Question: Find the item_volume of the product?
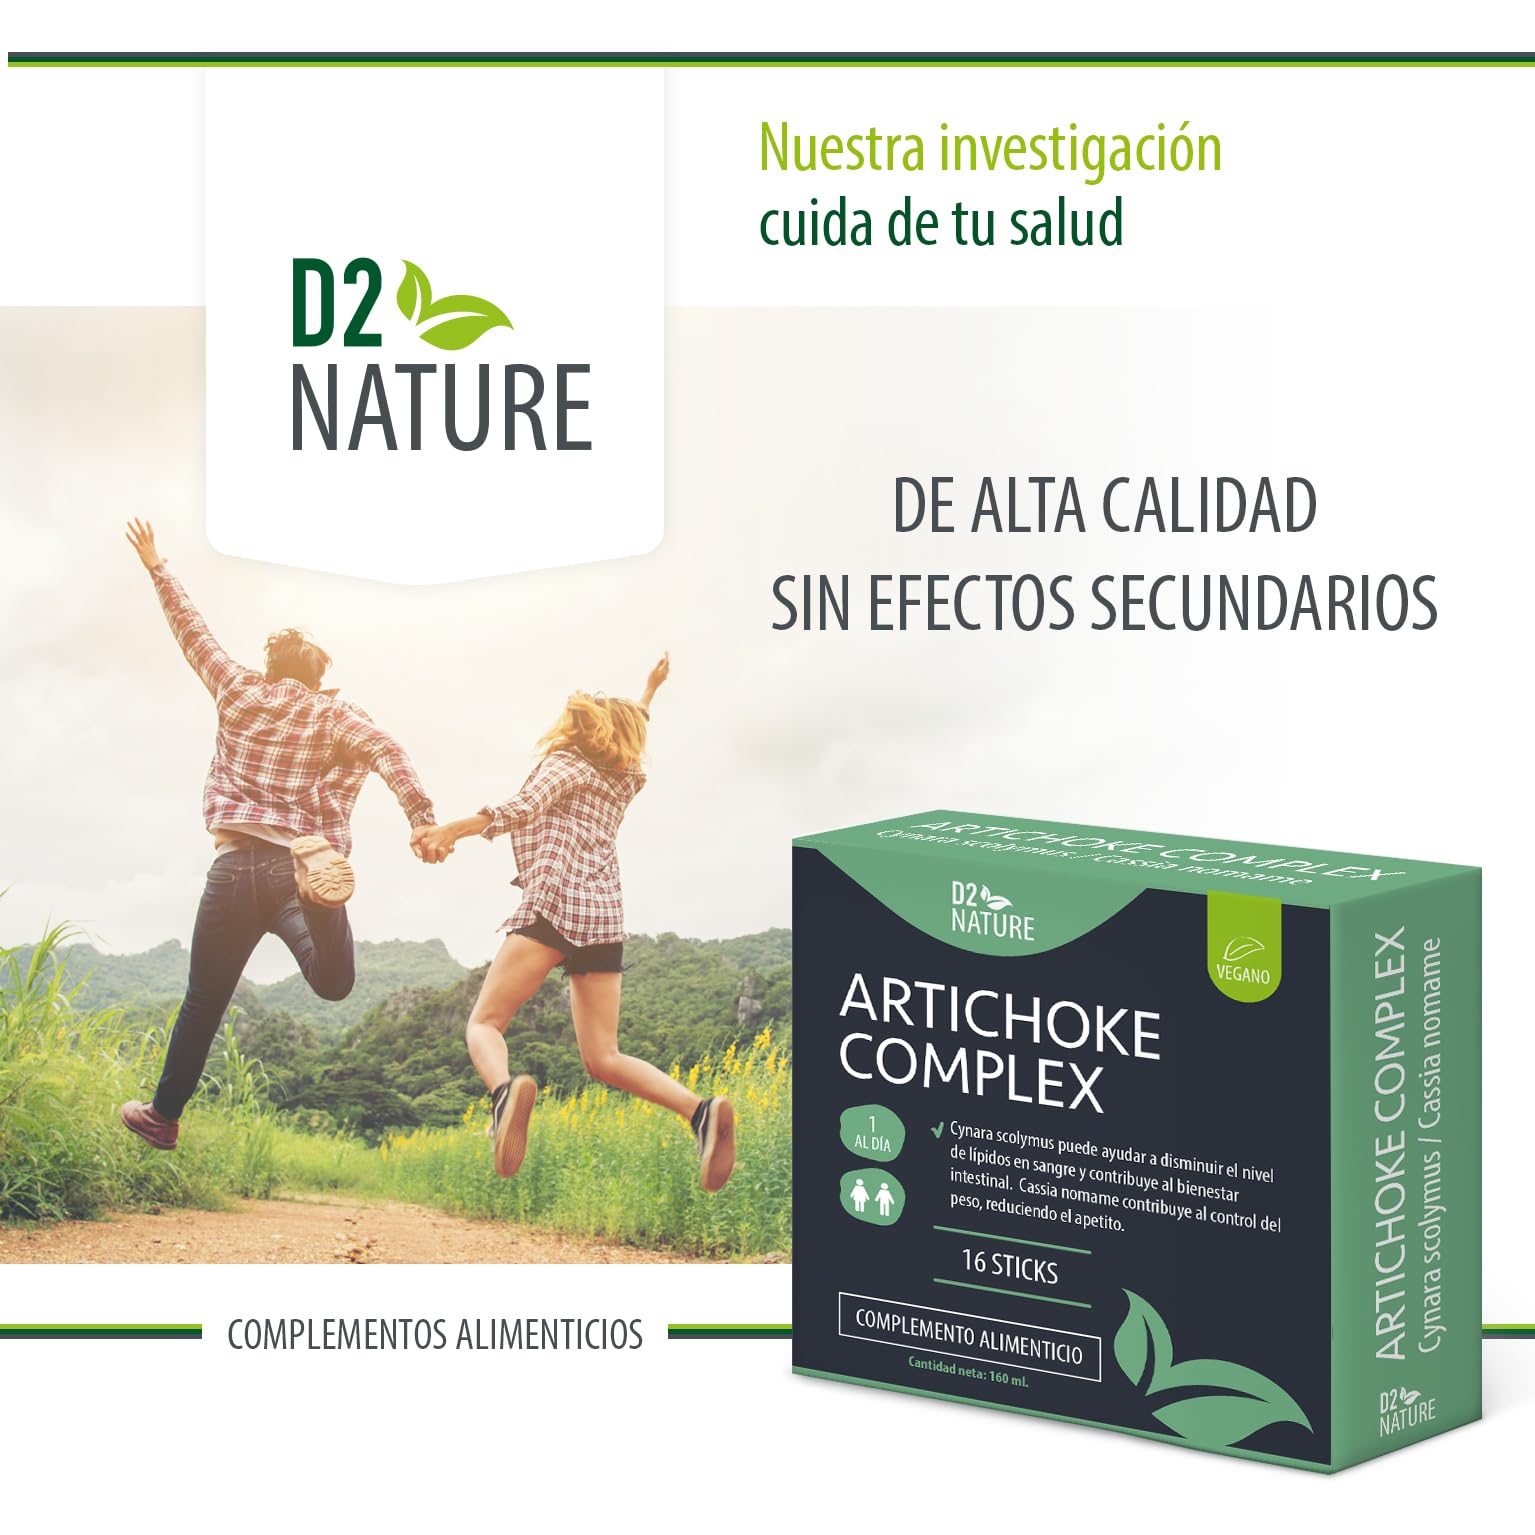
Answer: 160.0 millilitre